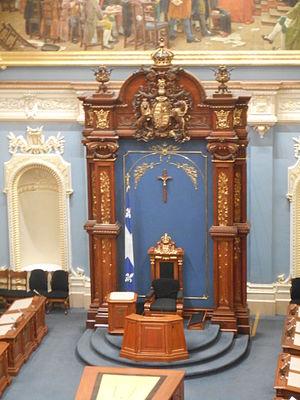
Salon bleu de l'Assemblée nationale du Québec
La Loi sur la laïcité de l'État ou la loi 21 est une loi québécoise adoptée le 16 juin 2019 par l’Assemblée nationale du Québec. Elle est la première loi à disposer que « L’État du Québec est laïque ». Elle interdit le port de signes religieux aux employés de l'État en position d'autorité coercitive, ainsi qu'aux enseignants du réseau scolaire public, tout en reconnaissant un droit acquis aux personnes déjà en poste le 27 mars 2019, soit le jour précédant la présentation du projet de loi.